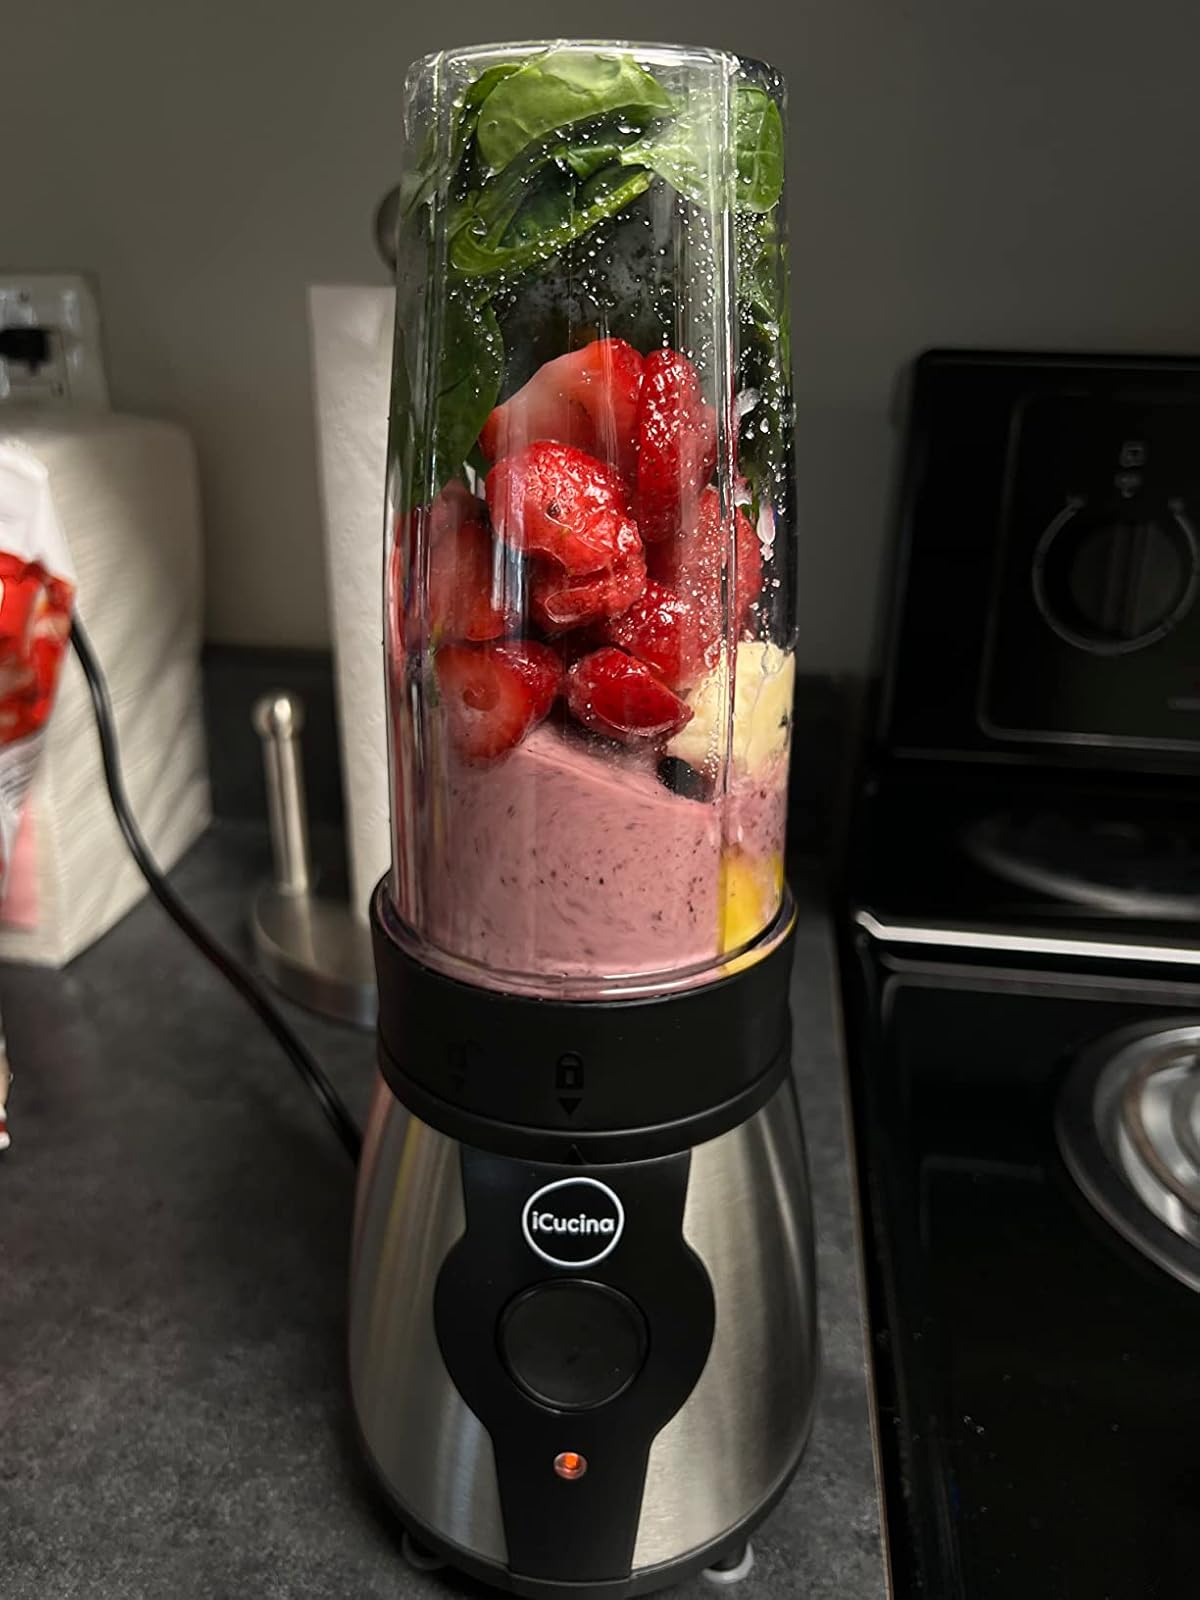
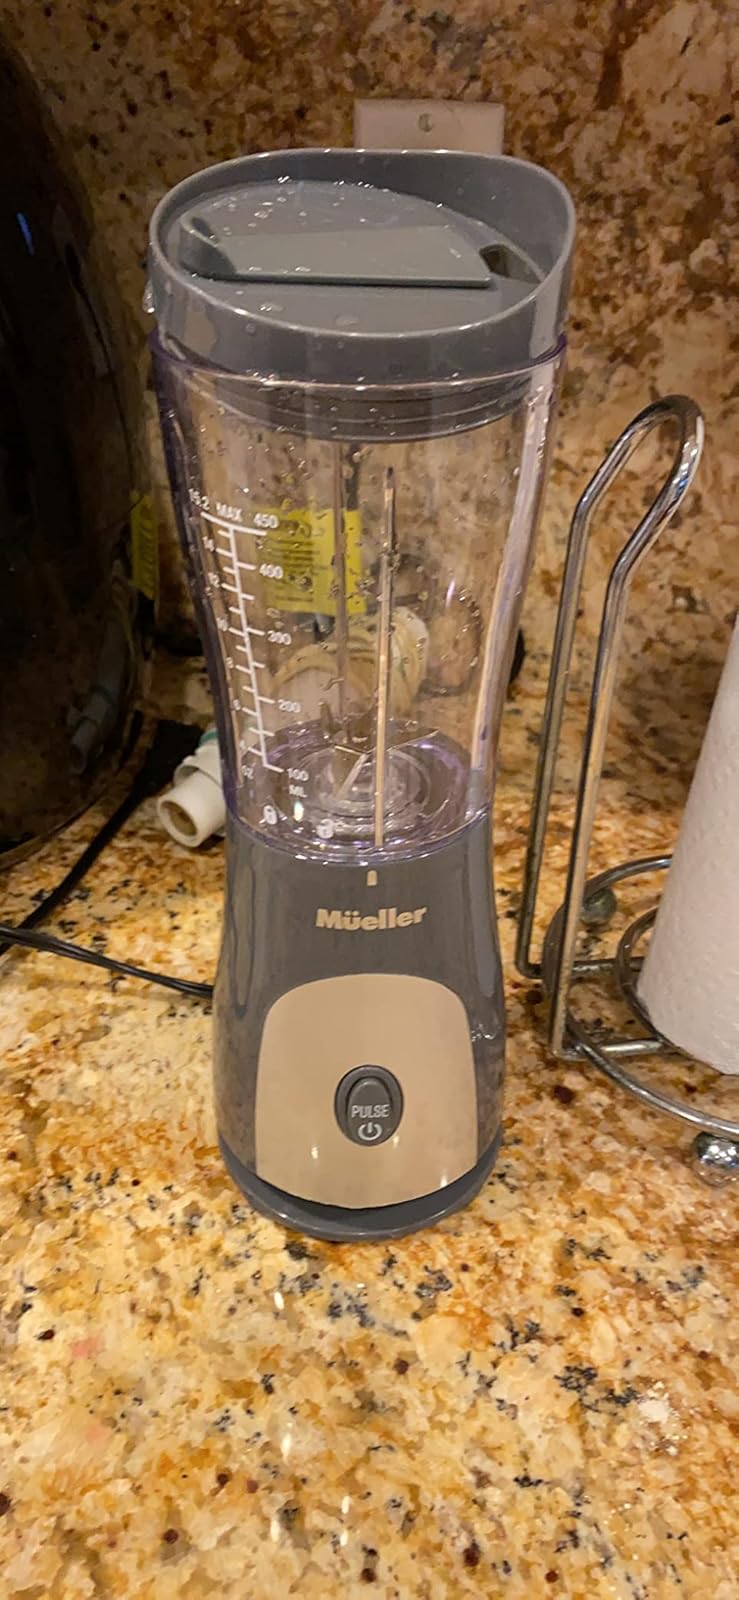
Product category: items_blender
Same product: no